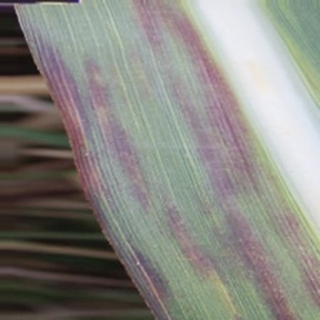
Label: sugarcane_bacterial_blight